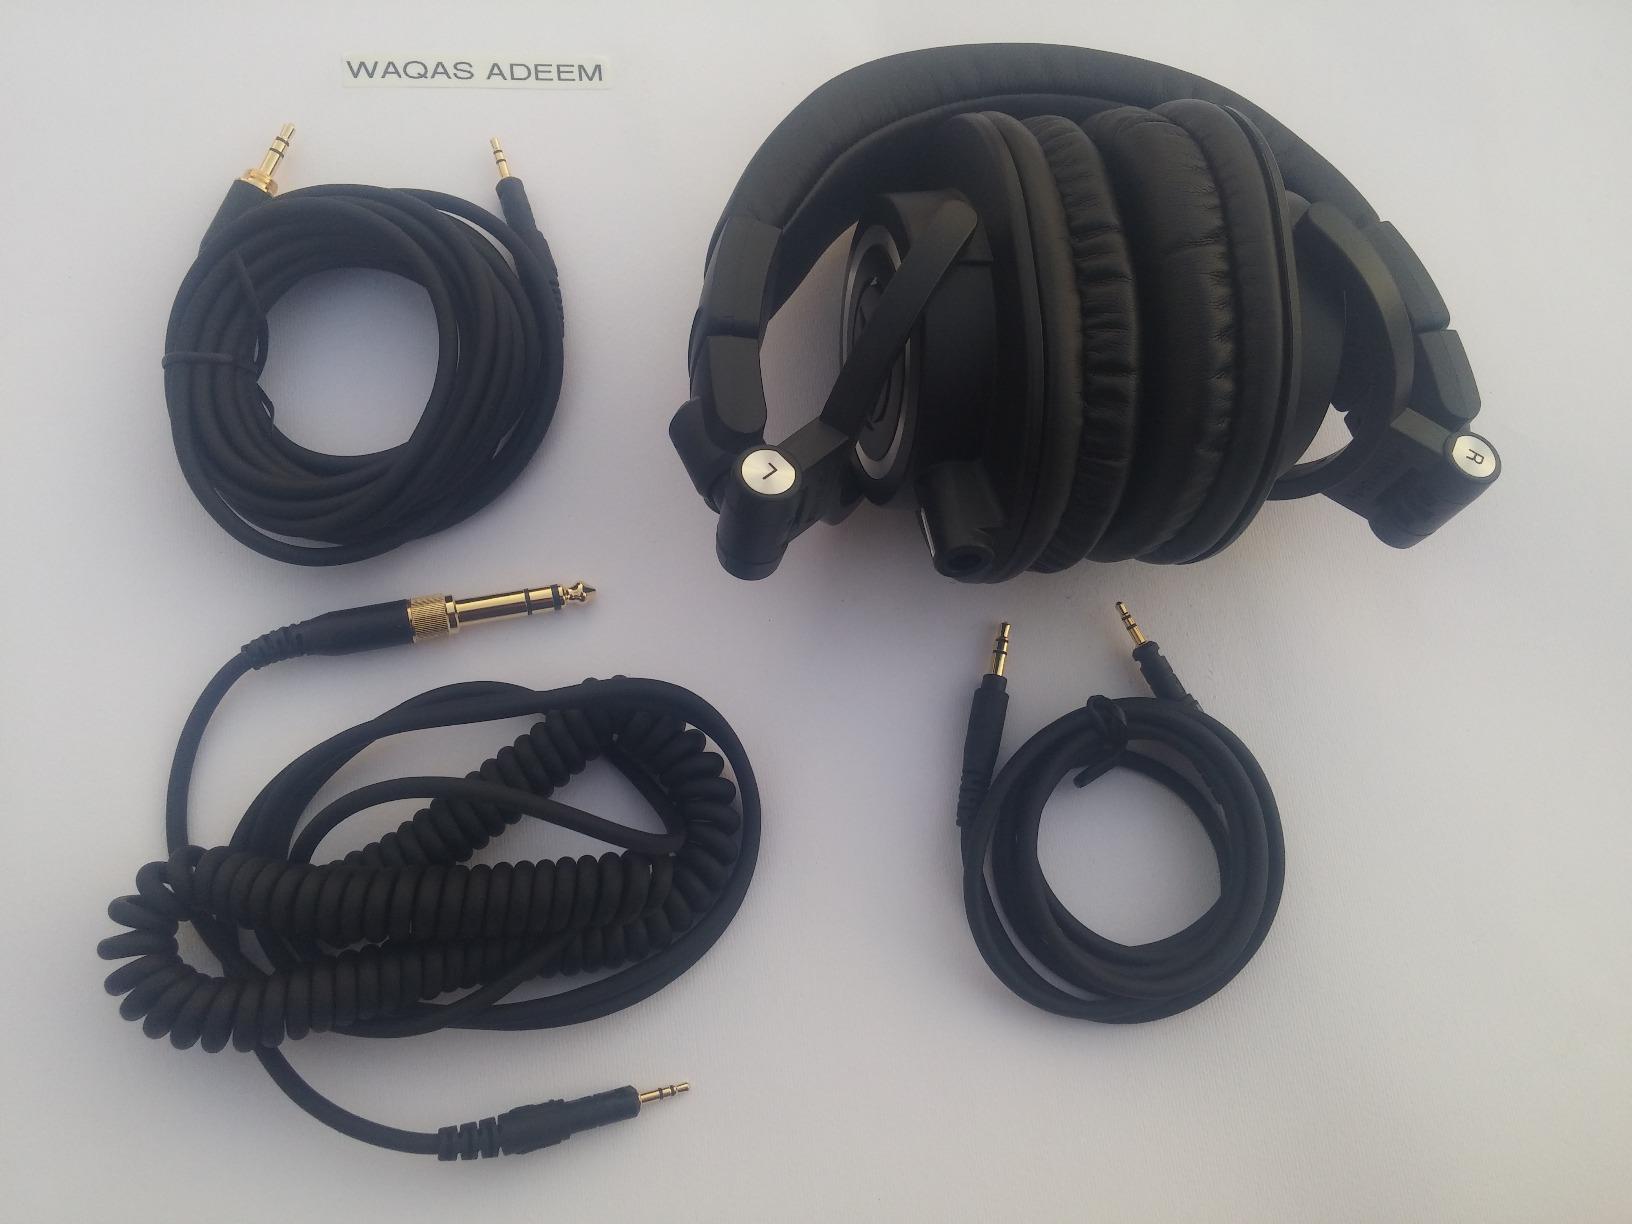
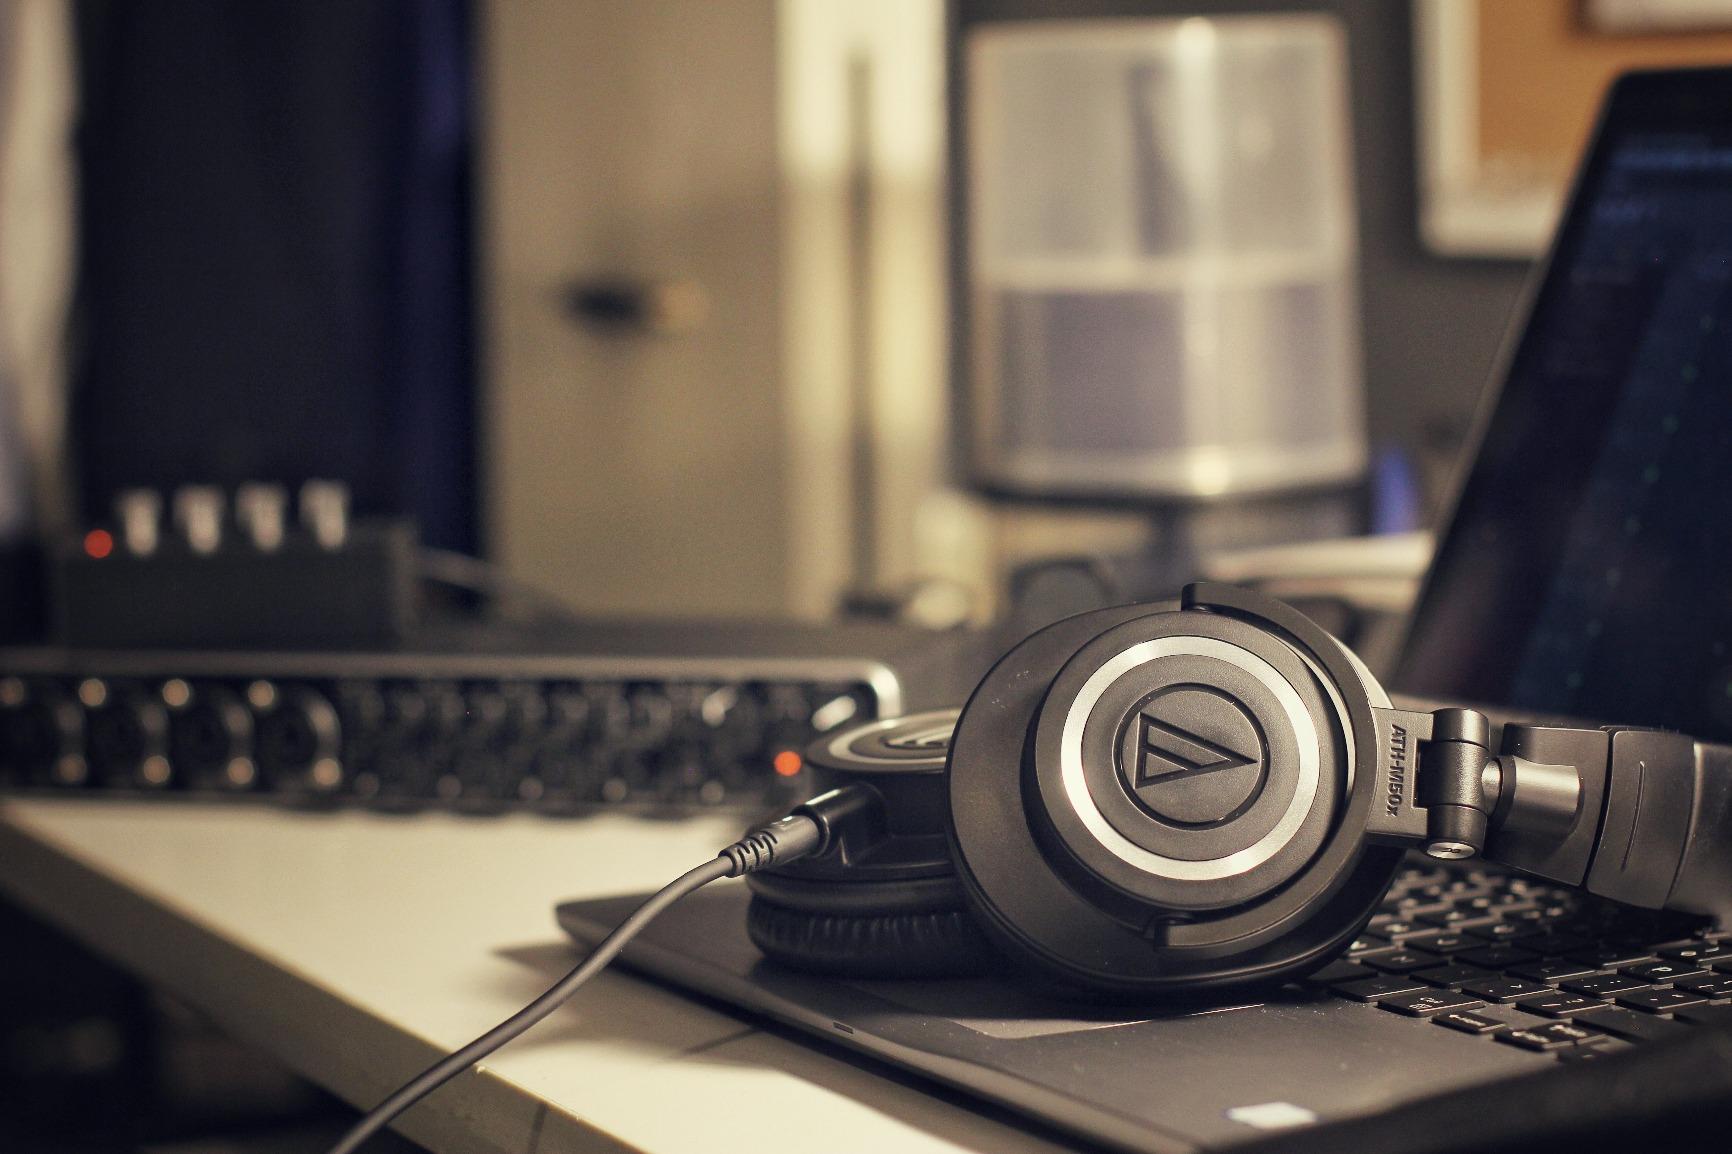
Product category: headphones
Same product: yes